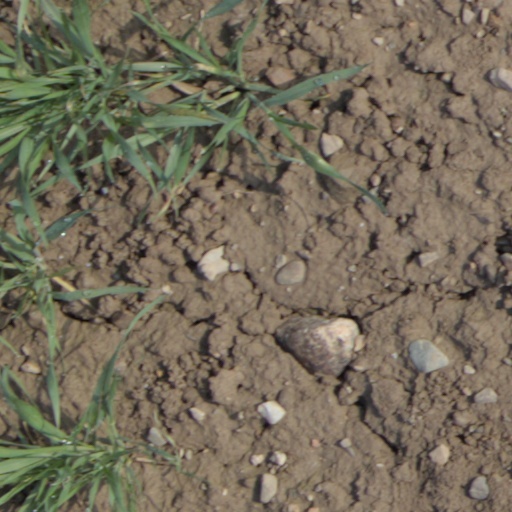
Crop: wheat